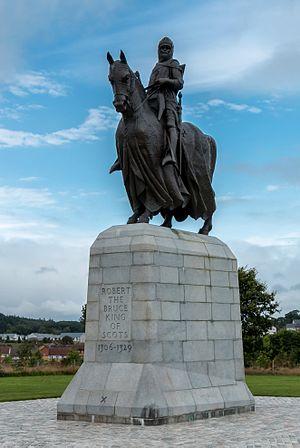
L'Écosse au Moyen Âge tardif, entre la mort d'Alexandre III en 1286 et celle de Jacques IV en 1513, sort victorieuse de ses guerres d'indépendance contre l'Angleterre grâce à des chefs comme William Wallace et Robert Bruce. Sous la maison Stuart, au XVᵉ siècle, le royaume d'Écosse connaît une histoire politique turbulente, mais la couronne parvient néanmoins à renforcer son autorité vis-à-vis des seigneurs indépendants et étend les frontières du royaume jusqu'à leur forme définitive. La mort de Jacques IV à la bataille de Flodden Field en 1513 inaugure une longue période de régence et d'instabilité politique.